History of modern Greece

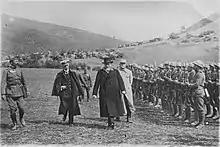
Venizelos reviews a section of the Greek army on the Macedonian front during the First World War, 1917. He is accompanied by Admiral Pavlos Koundouriotis (left) and General Maurice Sarrail (right).

Nationalist sentiment among Greeks in the Ottoman Empire continued to grow, and by the 1890s there were constant disturbances in Macedonia. Here, the Greeks were in competition not only with the Ottomans, but also with the Bulgarians, in an armed propaganda struggle for the hearts and minds of the ethnically mixed local population, the so-called "Macedonian Struggle".